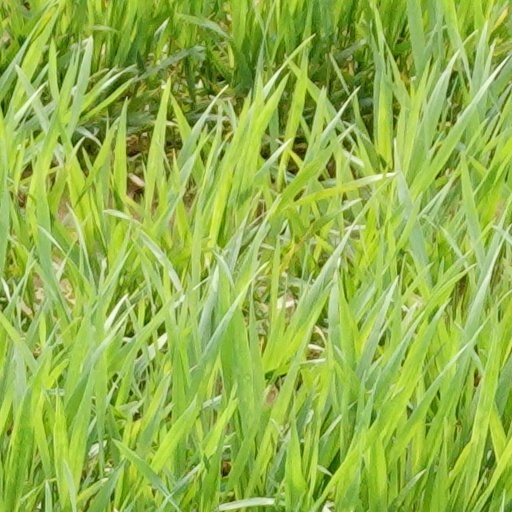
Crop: wheat